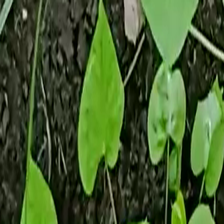
Weed species: Obscure_morning _glory(Ipomoea obscura)